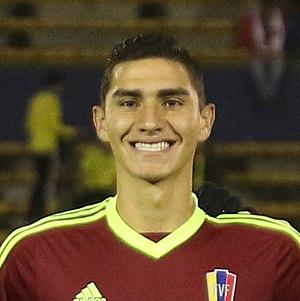
Williams Velásquez est un footballeur vénézuélien né le 22 avril 1997 à Caracas. Il évolue au poste de défenseur au Real Valladolid B.